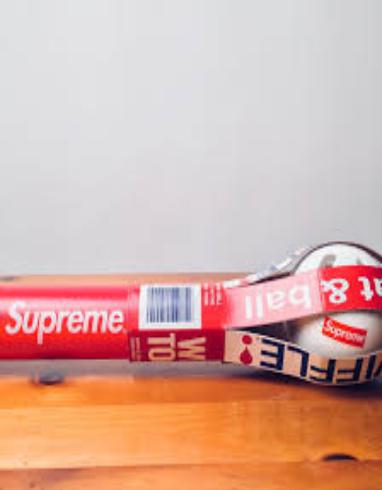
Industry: Sports